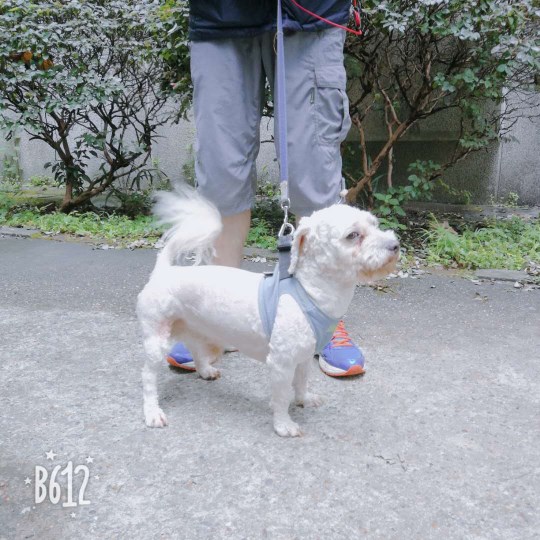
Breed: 3083-n000117-Bichon_Frise